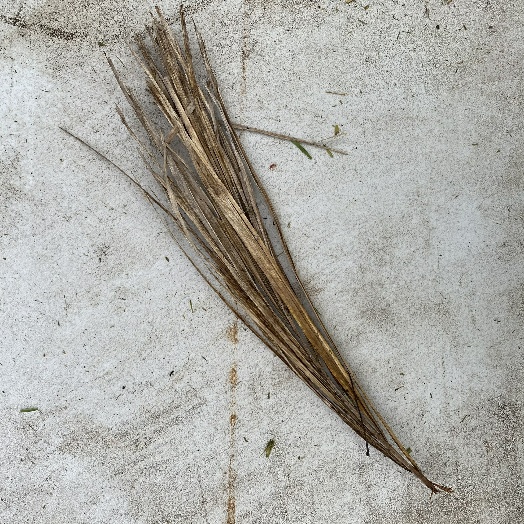
Label: Vegetation